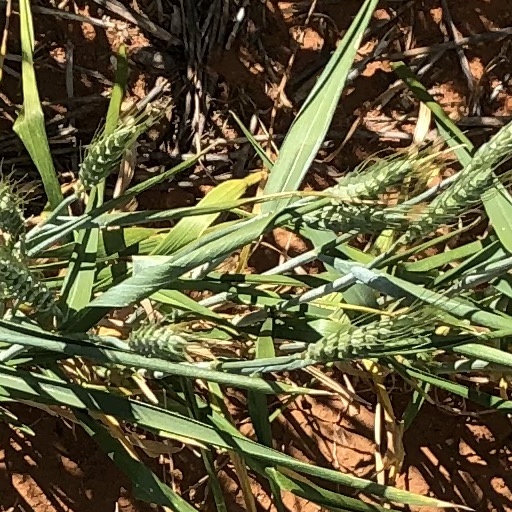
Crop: wheat